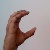
The image shows a hand gesture representing the letter 'C' in Indian Sign Language.